Donnie Nietes

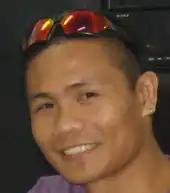
Donnie Nietes 2012

On October 8, 2011, Nietes defeated Mexico's Ramón García Hirales via 12-round unanimous decision to win the WBO Light Flyweight title. Nietes defended the title on June 2, 2012, against Felipe Salguero via unanimous decision.